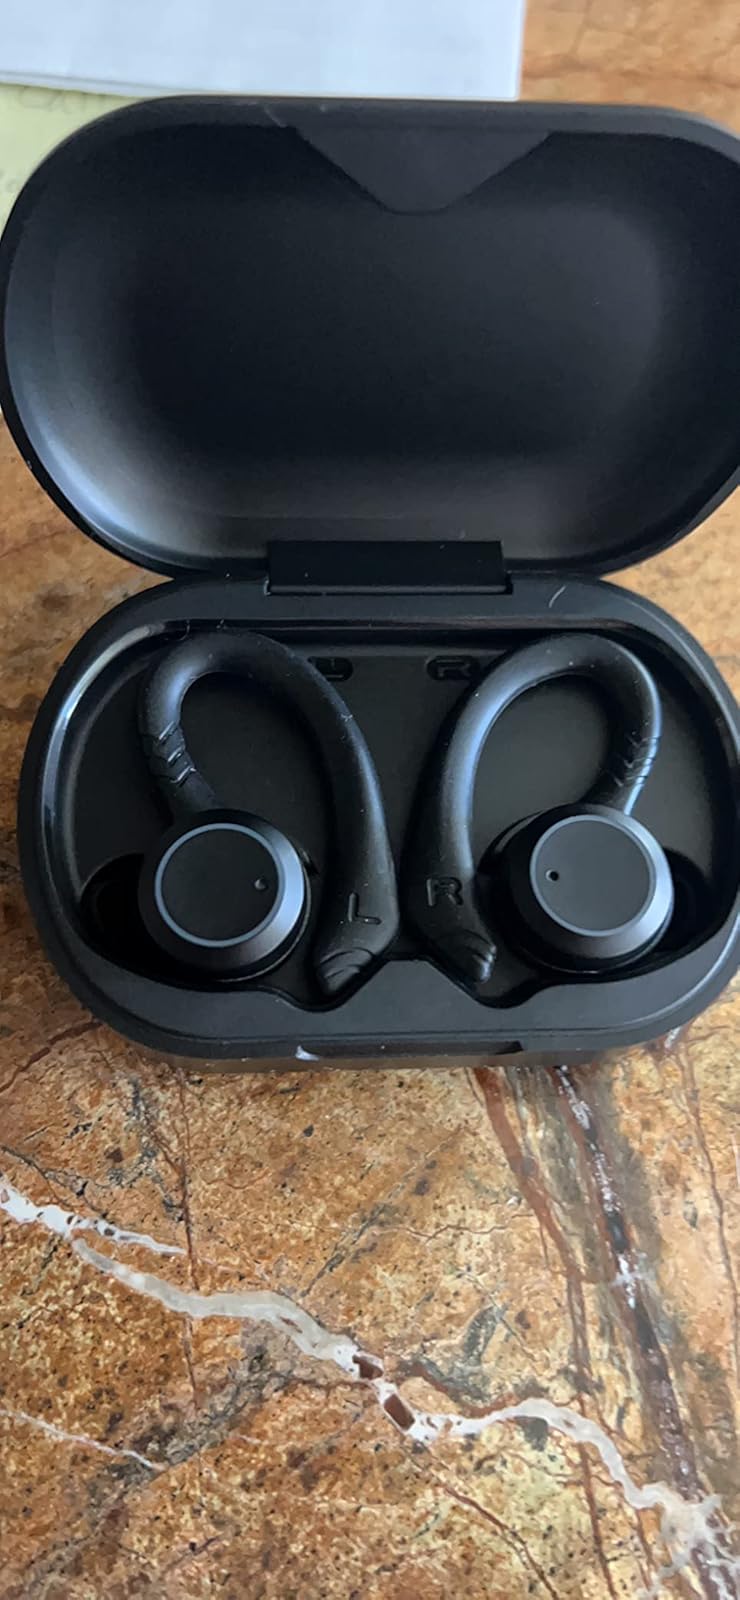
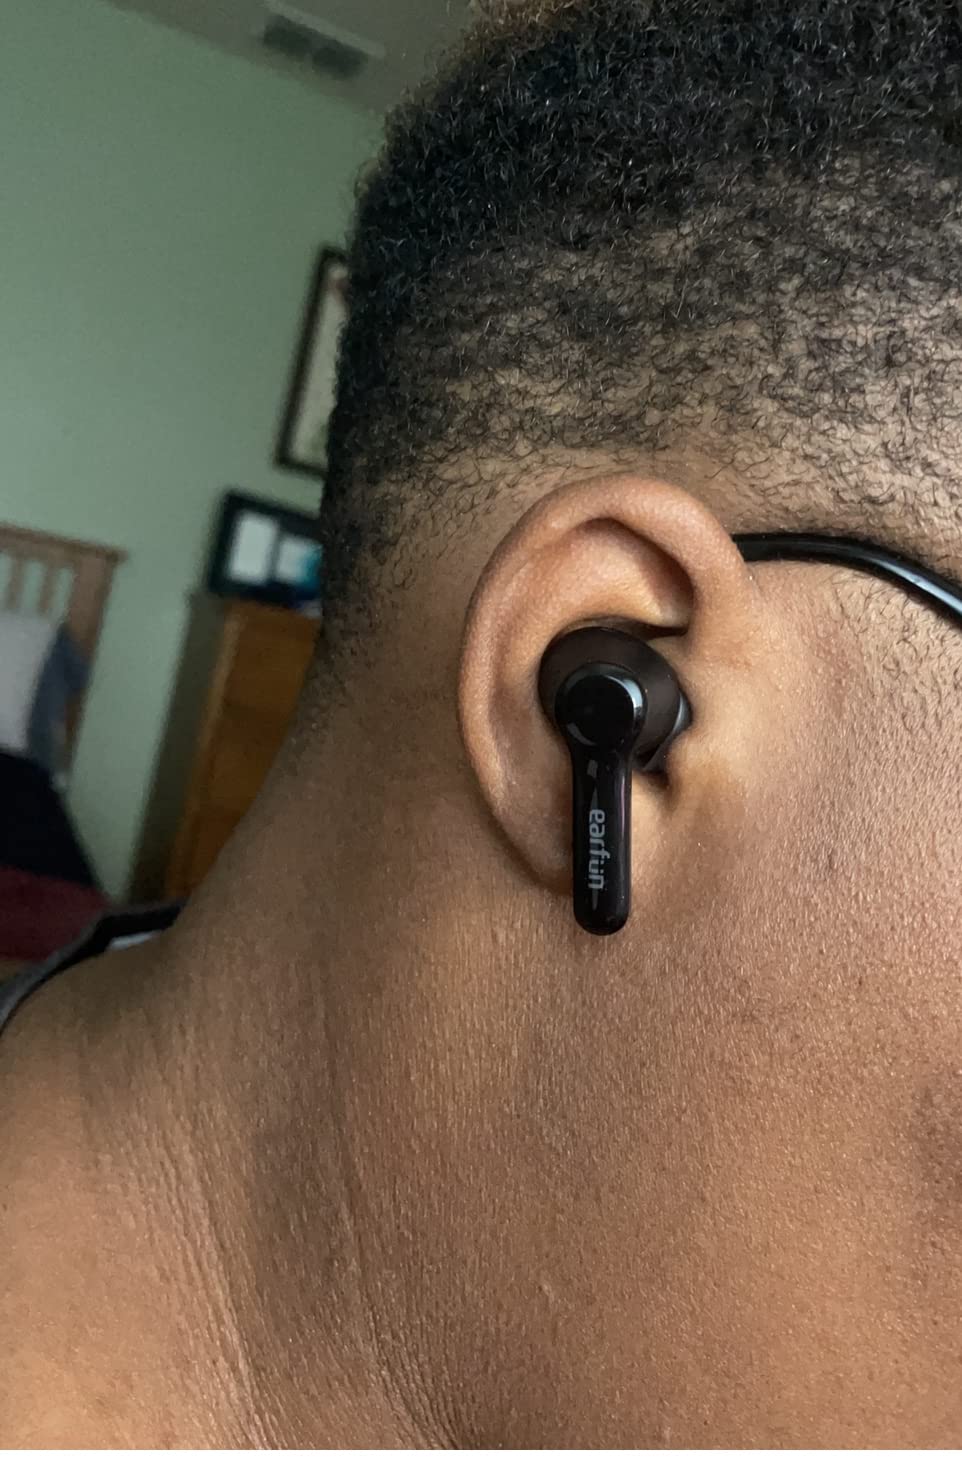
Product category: earbuds
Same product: no